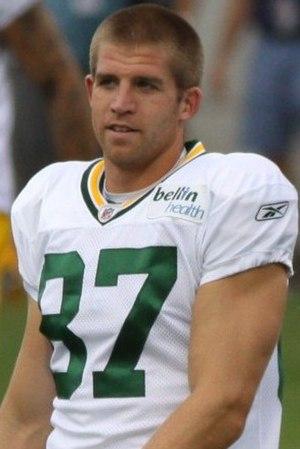
Jordy Ray Nelson, né le 31 mai 1985 à Manhattan dans le Kansas, est un américain, joueur professionnel de football américain qui évoluait au poste de wide receiver.